2015 FIL Women's U-19 World Lacrosse Championship

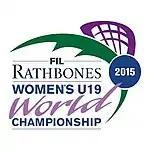
2015 FIL Rathbones Women's U-19 World Lacrosse Championship official logo

The 2015 FIL Rathbones Women's U-19 World Lacrosse Championship was the sixth FIL Women's Under-19 World Lacrosse Championship, an international field lacrosse tournament that is held every four years and is sponsored by the Federation of International Lacrosse. It took place from 23 July to 1 August 2015 in Edinburgh, Scotland. The games were played at the University of Edinburgh – Peffermill Playing Fields. The Canadian team won its first world championship at this event in defeating the United States in the final.